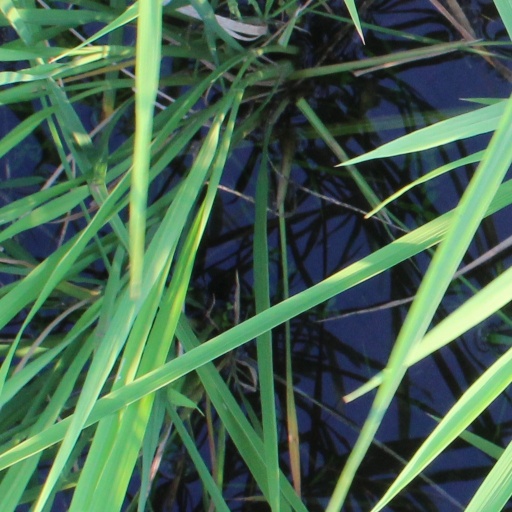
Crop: rice